Miquel Capllonch Rotger

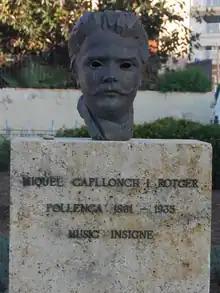
Bronze bust in , Port de Pollença

Miquel Capllonch Rotger (14 January 1861 in Pollença - 21 December 1935) was a Majorcan pianist and composer.